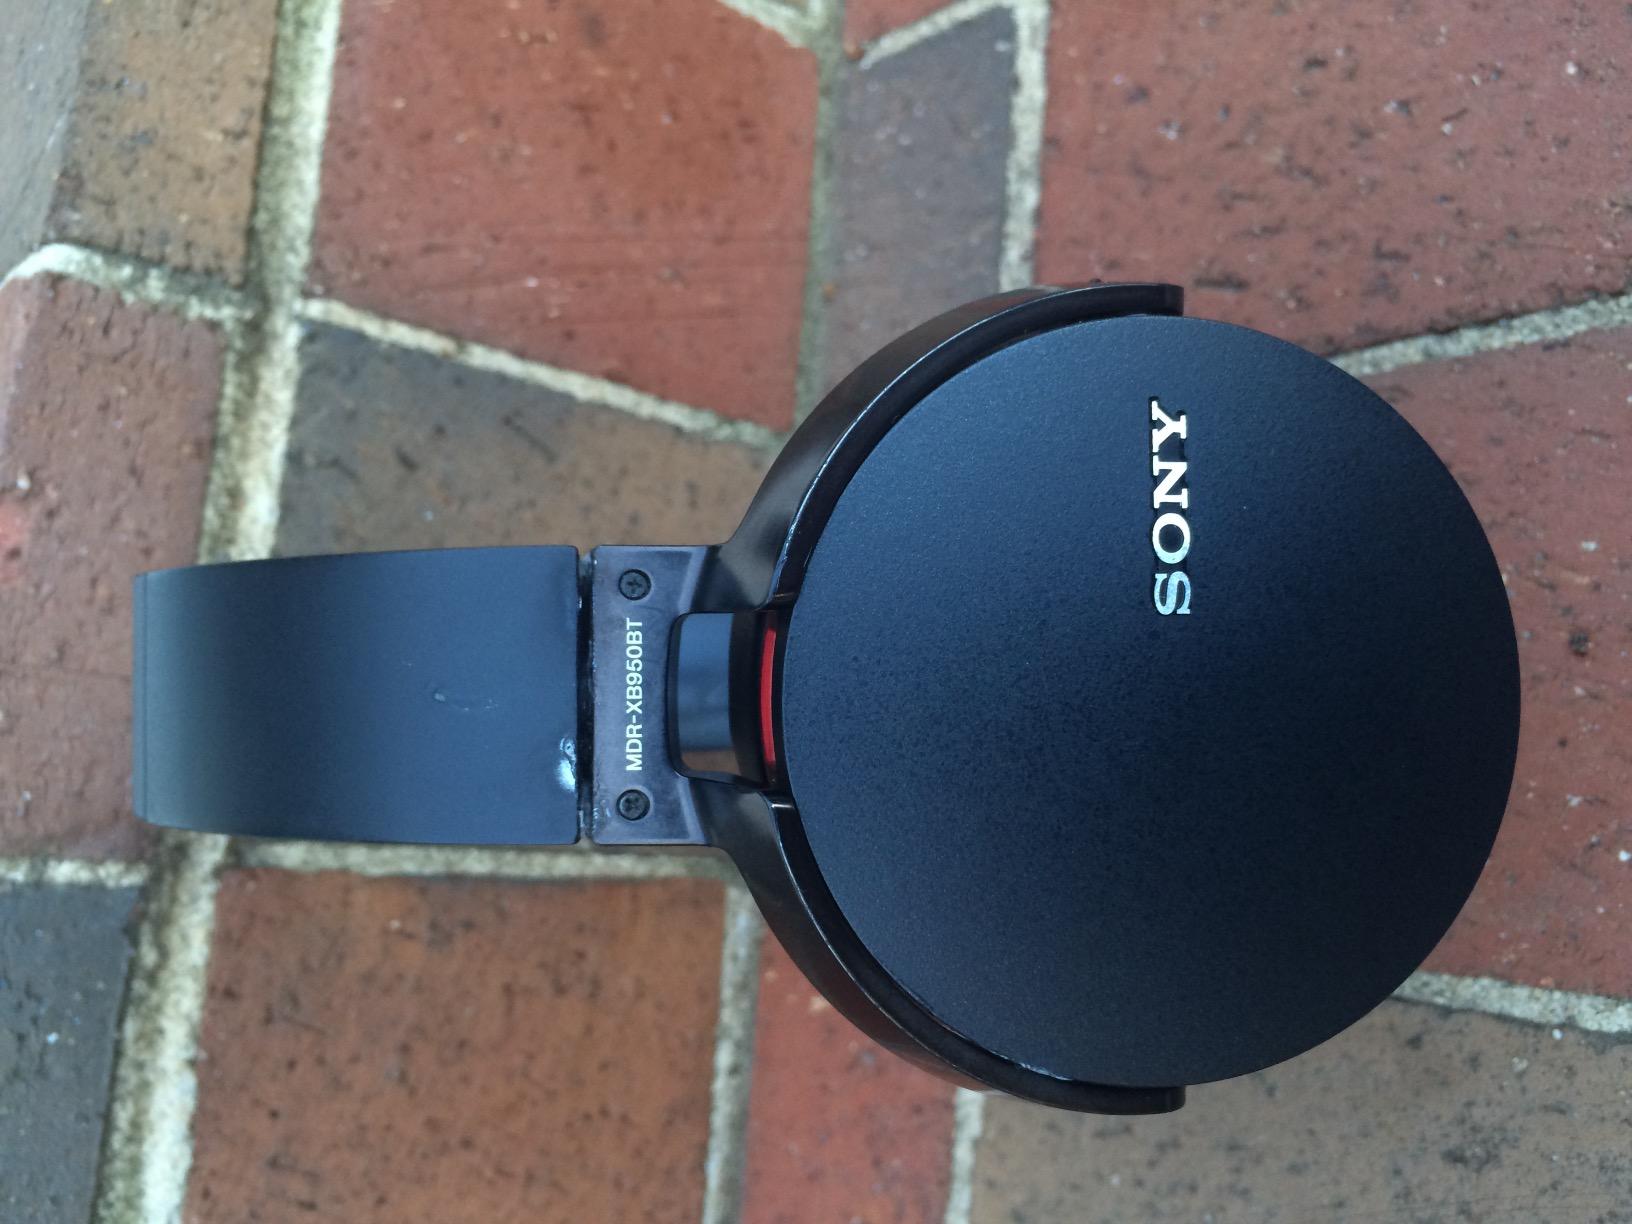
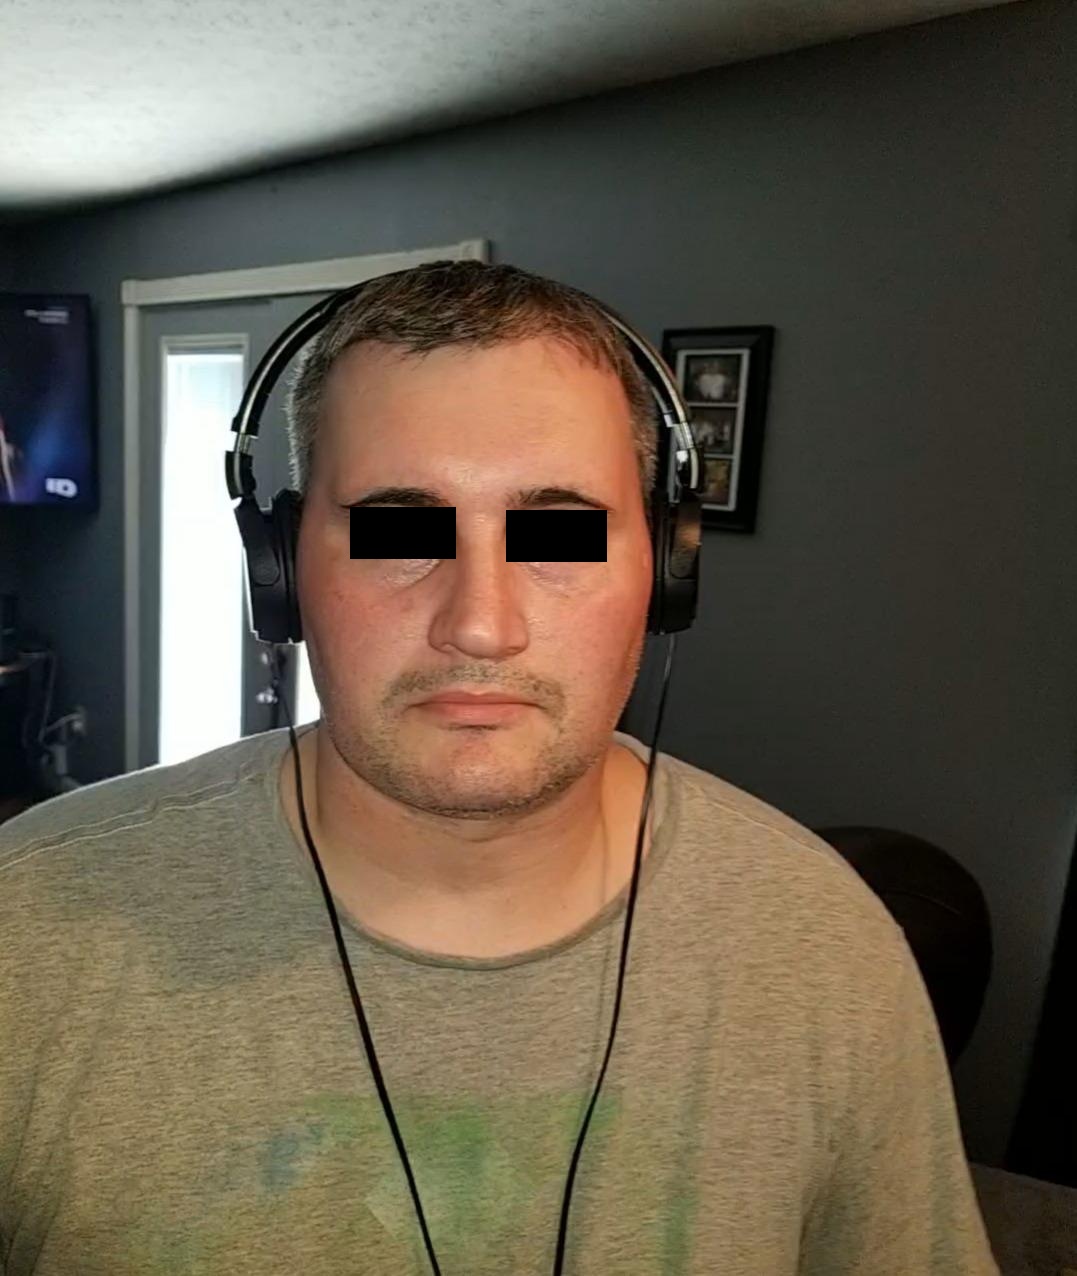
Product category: headphones
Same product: no